Subsurface Circular

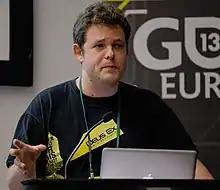
Designer Mike Bithell in 2013

"Subsurface Circular" was developed by British video game designer and developer Mike Bithell along with a small team. Bithell had been pitching another game idea during the March 2017 Game Developers Conference. He recognised that negotiations for launching development of this game would take several months, and wanted to keep busy during this time, thus starting development of "Subsurface Circular" shortly after his return. Bithell was inspired by old text adventure games such as those he programmed as a youth on the BBC Micro, and decided to try creating a modern take on the genre with a short and focused narrative. He also wanted to explore the ideas of how robots will eventually replace humans as the primary workforce in the future, and how ethical and political issues around a sentient robotic workforce would be seen, comparing the situation to historical and modern-day insurgencies.